Tamil Australians

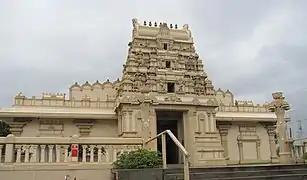
Murugan Temple, Sydney

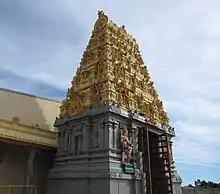
Saivaite Temple, Perth

The Census 2021 has found 95,404 people speaking Tamil at home. The total number of ethnic Tamils could be around 150,000 people well above the census data considering the possibility of refugee statuses being getting considered as Migrants as per refugee policy reform.